Crescenzio Sepe

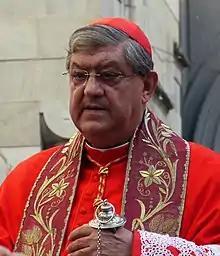

Crescenzio Sepe (born 2 June 1943) is an Italian prelate of the Catholic Church who served as Archbishop of Naples from 2006 to 2020. He served in the Roman Curia as Prefect of the Congregation for the Evangelization of Peoples from 2001 to 2006. He was made a cardinal in 2001. Before that he spent 25 years in increasingly important positions in the Roman Curia.